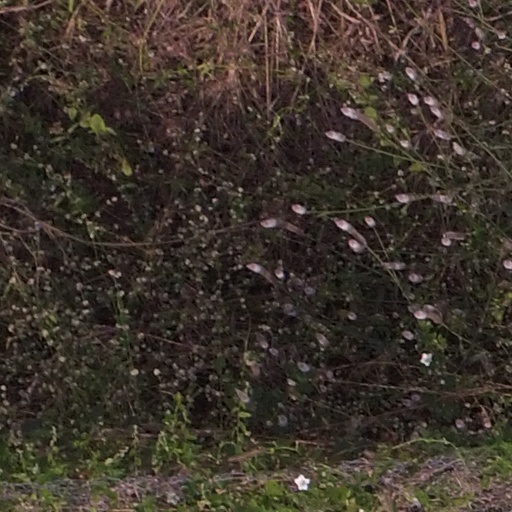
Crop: maize; corn